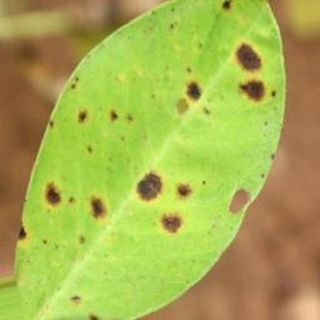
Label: groundnut_late_leaf_spot